Carolyn Bertozzi

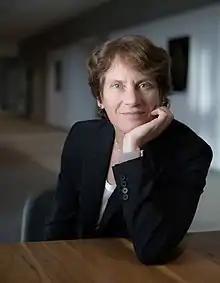
Bertozzi in 2022

Carolyn Ruth Bertozzi (born October 10, 1966) is an American chemist and Nobel laureate, known for her wide-ranging work spanning both chemistry and biology. She coined the term "bioorthogonal chemistry" for chemical reactions compatible with living systems. Her recent efforts include synthesis of chemical tools to study cell surface sugars called glycans and how they affect diseases such as cancer, inflammation, and viral infections like COVID-19. At Stanford University, she holds the Anne T. and Robert M. Bass Professorship in the School of Humanities and Sciences. Bertozzi is also an Investigator at the Howard Hughes Medical Institute (HHMI) and is the former director of the Molecular Foundry, a nanoscience research center at Lawrence Berkeley National Laboratory. Since 2024, she has served as a scientific advisory board member of Arc Institute.